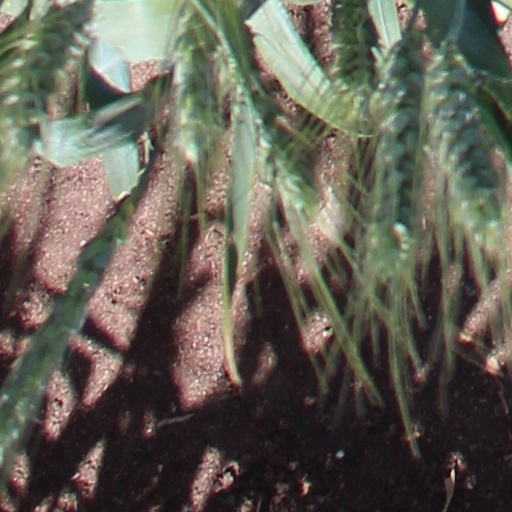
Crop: wheat